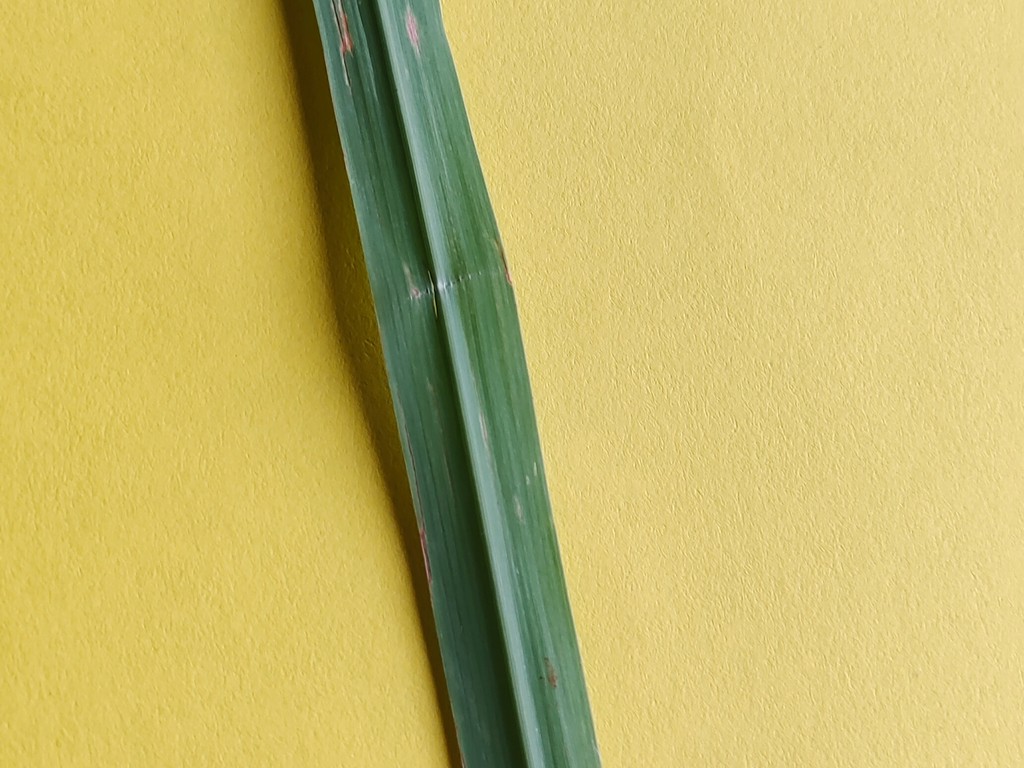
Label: Unhealthy